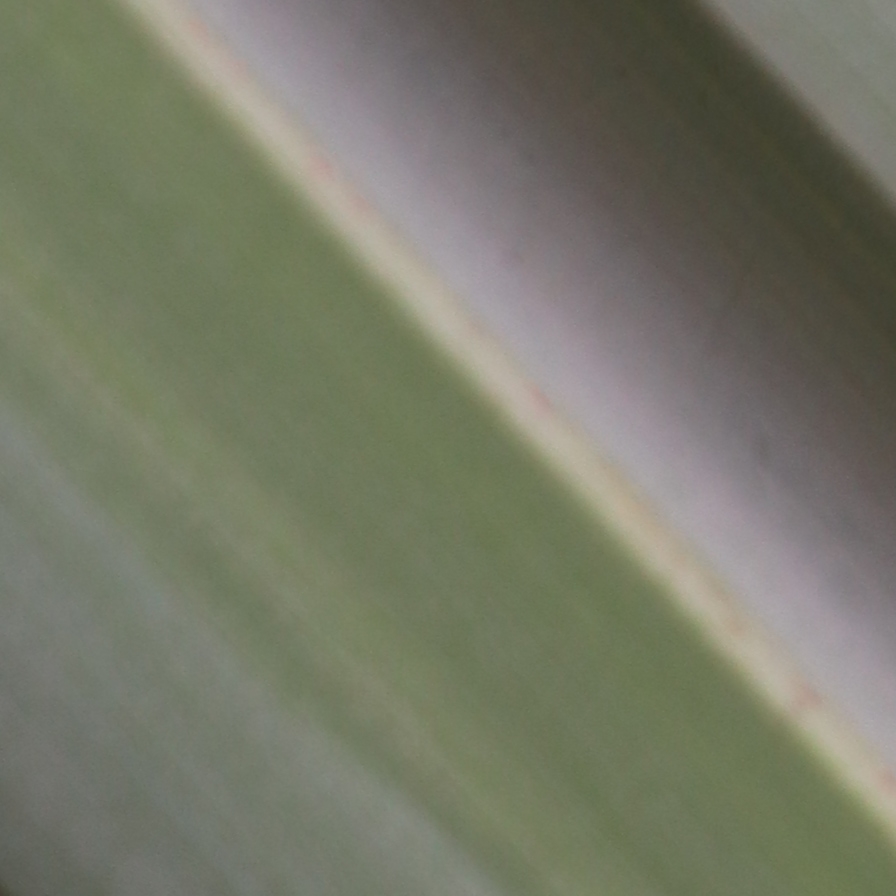
Label: Healthy